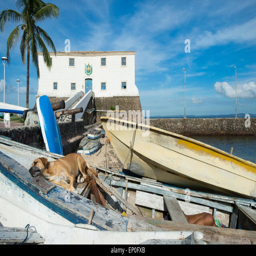
stray dog lies in the sun on a pile of traditional colorful fishing boats